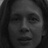
Emotion: neutral